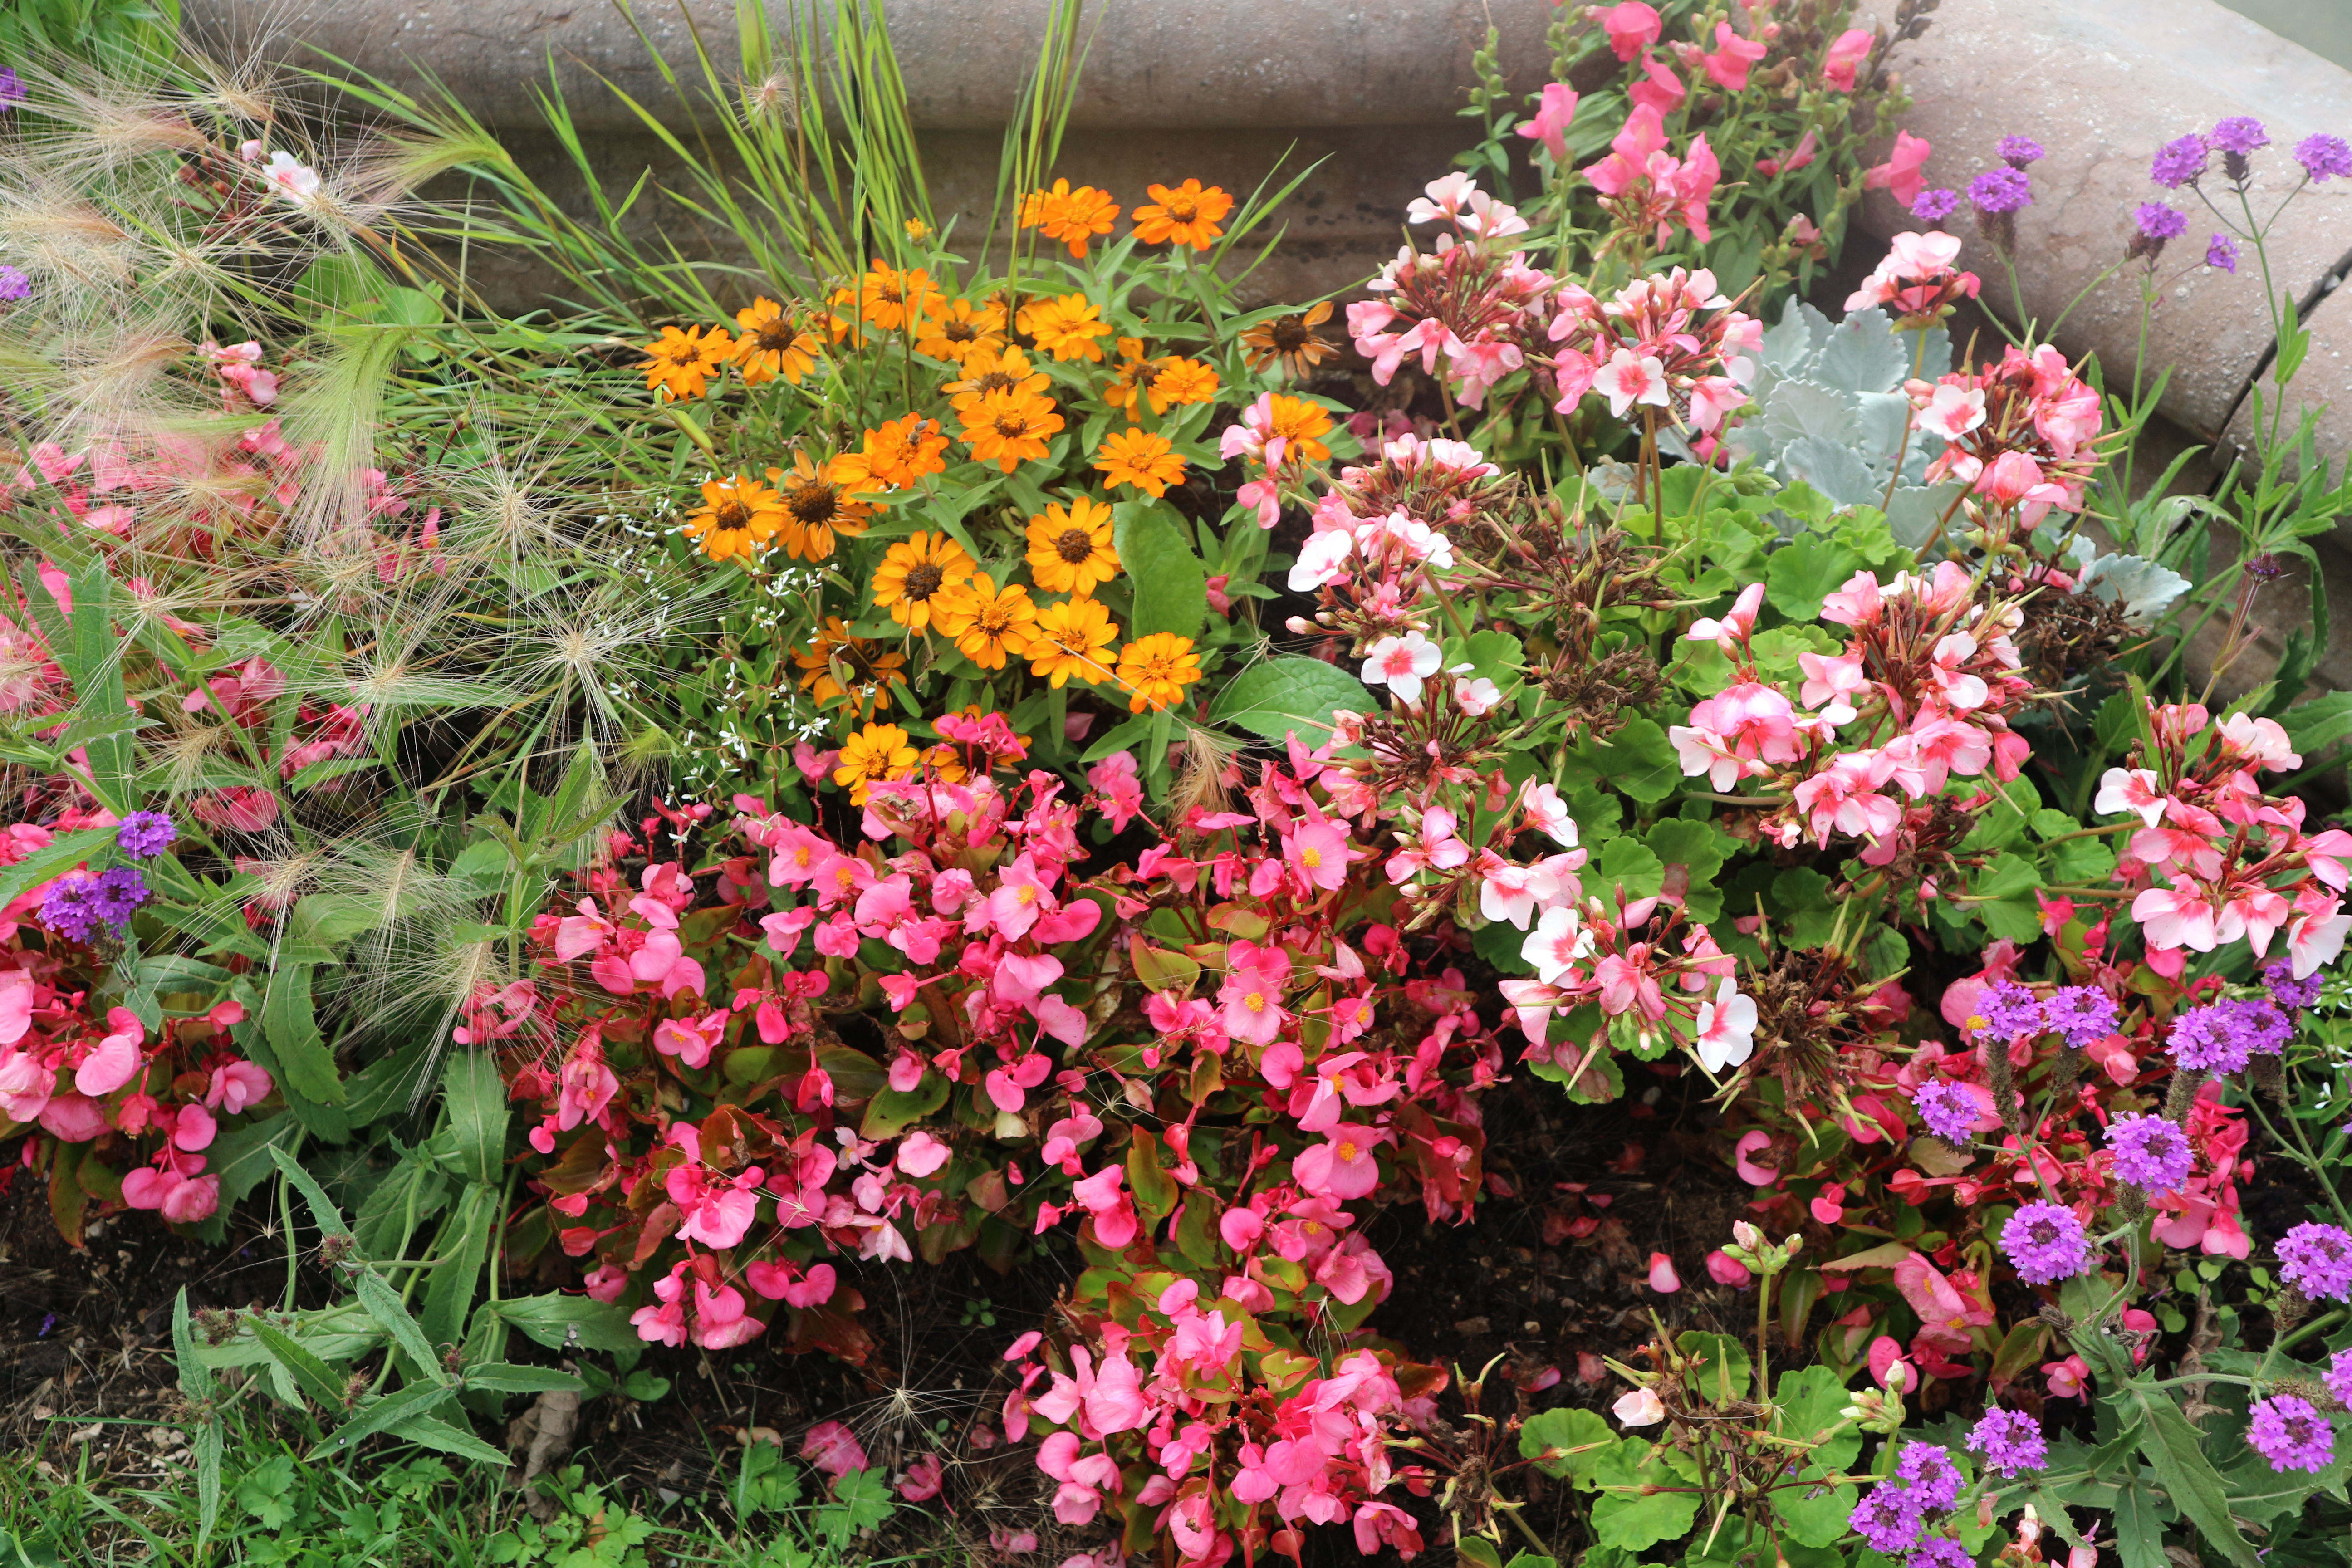
flowers, flowerbed, colorful, bath, villa park, austria, historic, kaiser villa park, tourism, flower, plant, flowering plant, flora, annual plant, garden, shrub, groundcover, spring, pink family, wildflower